Montréal-Ouest

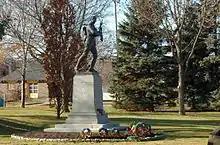
The War Memorial of Montreal West.

The town of Montreal West has a large number of neighbourhood parks and public spaces. They include: Dave Reid Park, Davies Park, George Booth Park, Hodgson Park, John A. Simms Park, Kirkpatrick Park, Memorial Park, Percival Park, Ronald Park, Roy D. Locke Park, Rugby Park, Sheraton Park, Strathearn Park and Toe Blake Park (which was named after former Montreal Canadiens head coach Toe Blake). The town also has an indoor ice skating rink, clay tennis courts, and a public swimming pool.